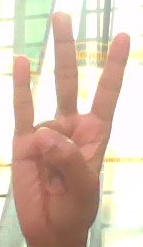
ASL sign: 7